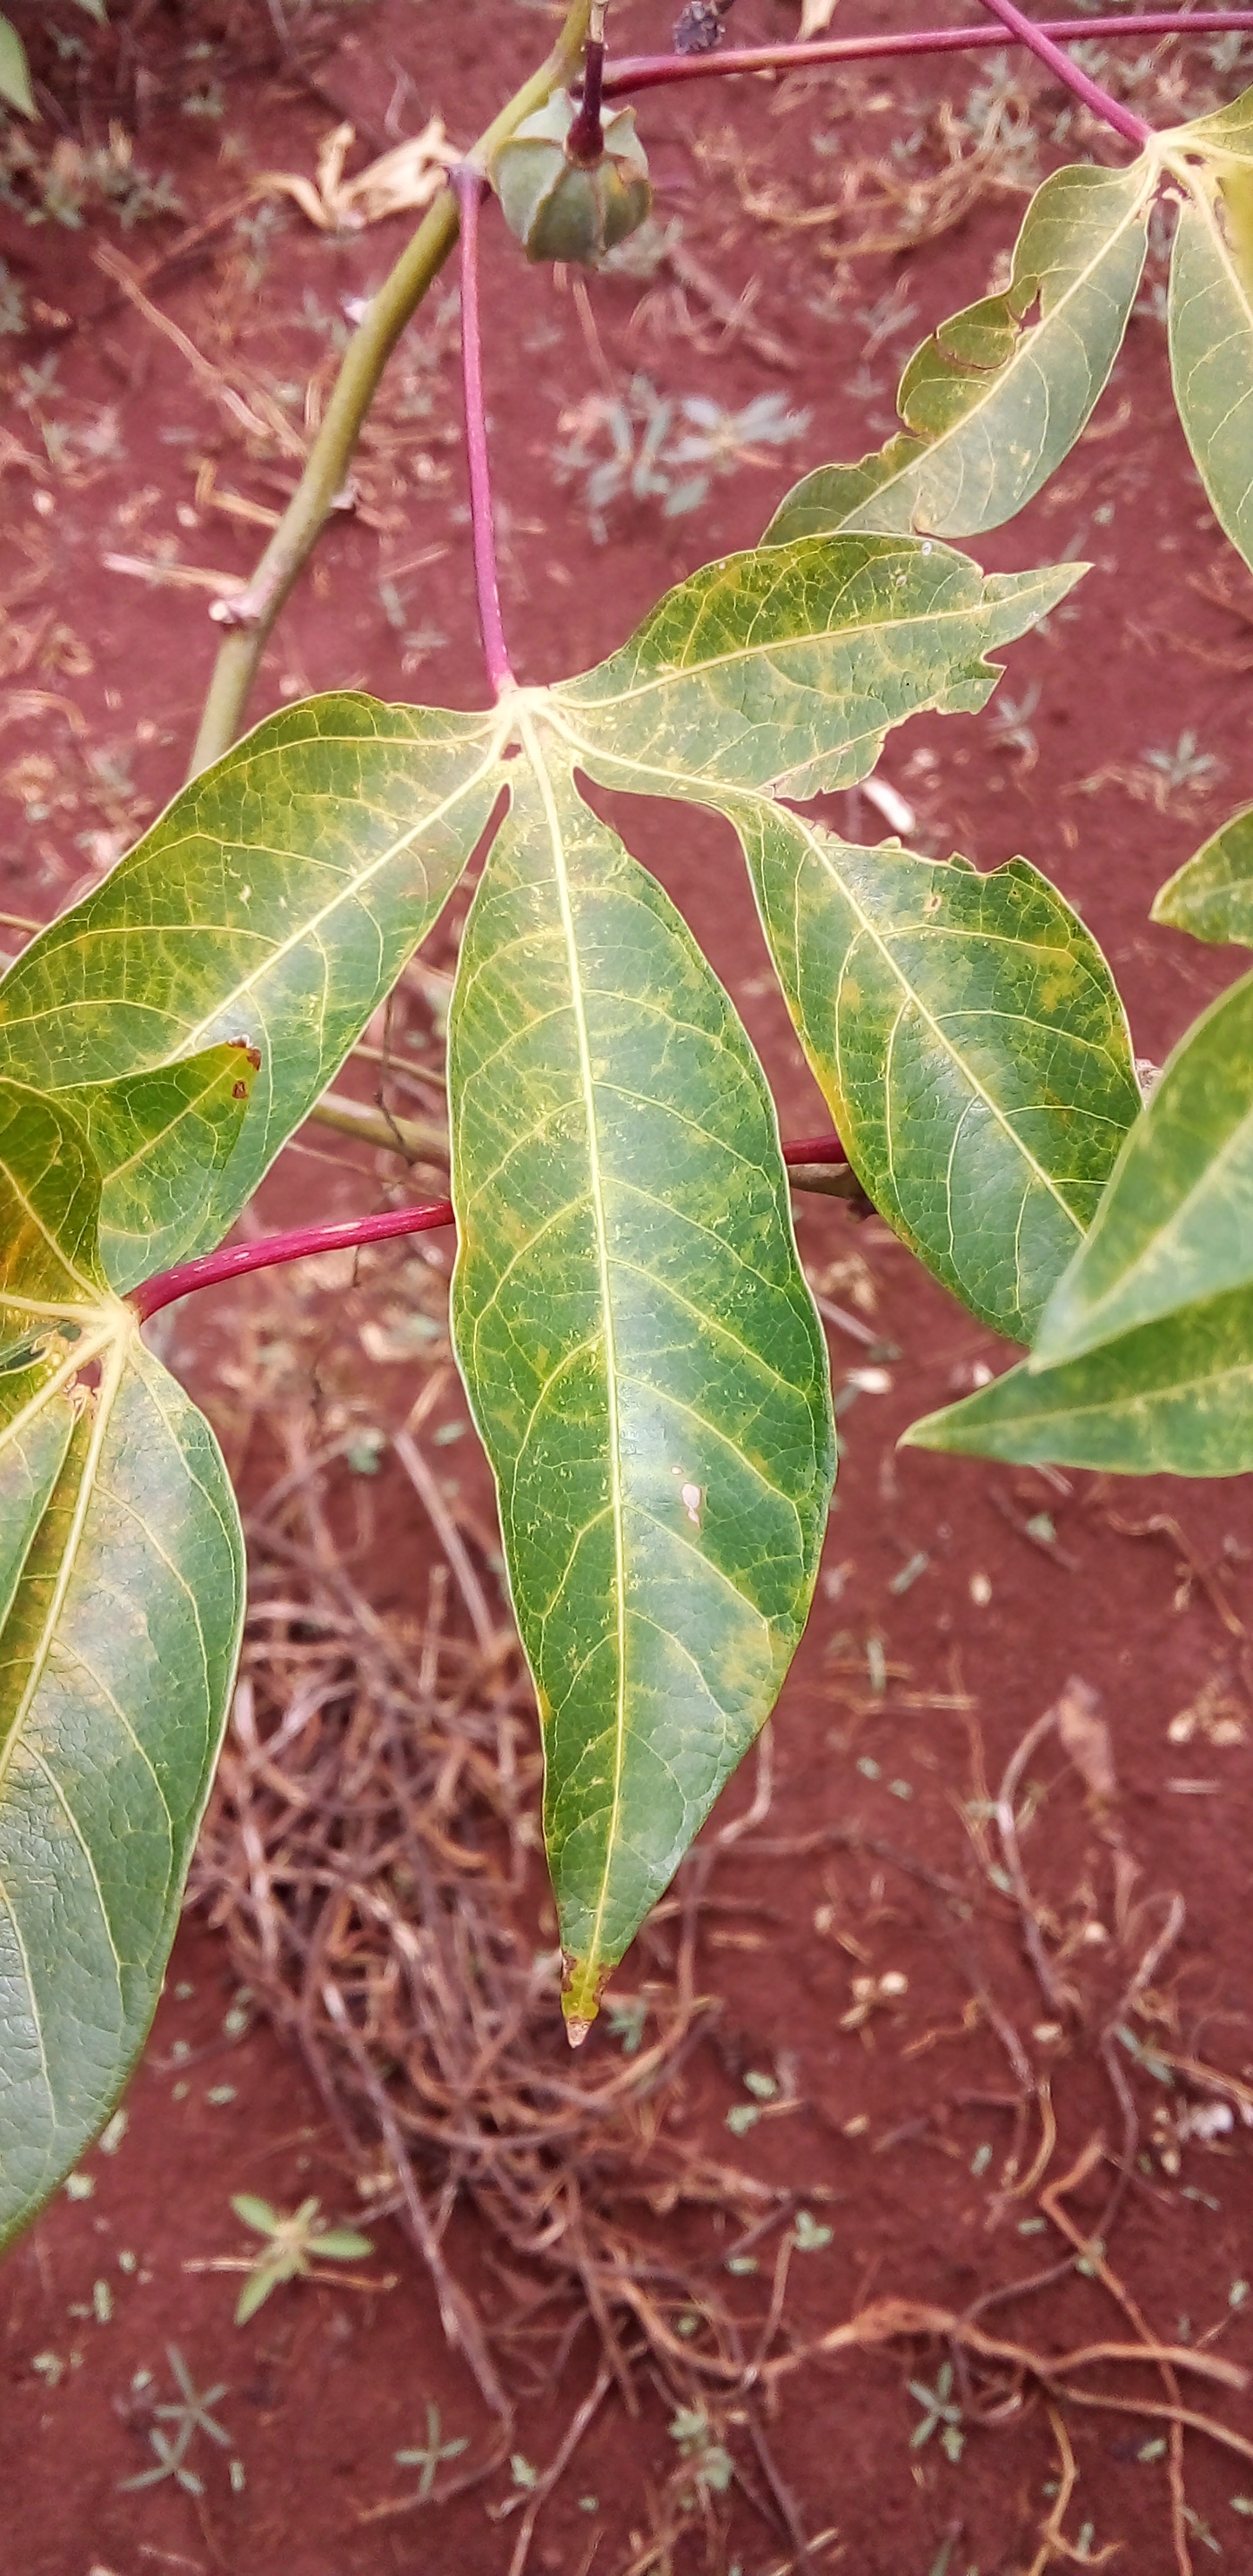
Label: cassava brown streak disease (cbsd)